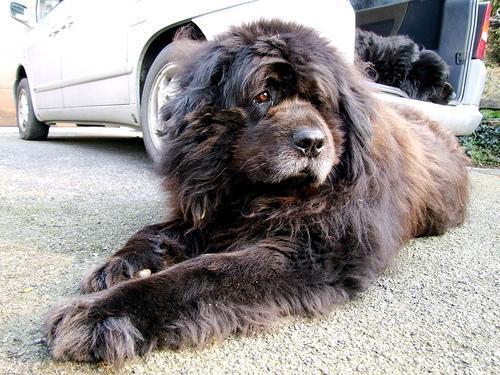
Newfoundland